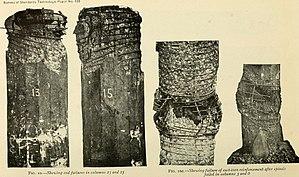
La construction métallique est un domaine de la construction, mais aussi de la mécanique ou du génie civil qui s'intéresse à la construction d'ouvrages en métal et plus particulièrement en acier.
Un essai de compression mesure la résistance à la compression d'un matériau sur une machine d'essais mécaniques suivant un protocole normalisé.